Kalesar National Park

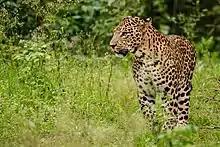
Indian leopard

In 2016, the annual two-month animal counting survey done by the Wildlife Institute of India using installed camera, found 19 species of mammalians including 42 Indian leopards., up from 19 in 1989 report (reported then as panthers).